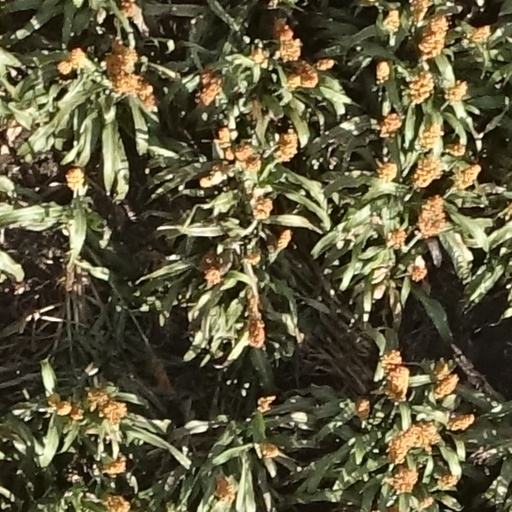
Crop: sorghum